Forensic (2020 film)

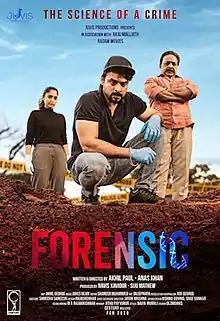
Theatrical release poster

Forensic is a 2020 Indian Malayalam-language psychological thriller film co-written and co-directed by Akhil Paul and Anas Khan in their directorial debut. The film stars Tovino Thomas, Mamta Mohandas, Saiju Kurup, Renji Panicker, and Reba Monica John. The film was released on 28 February 2020 in India and the rest of the world, and 4 March 2020 in GCC countries.